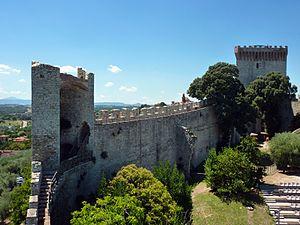
Castiglione del Lago est une commune italienne d'environ 15 600 habitants, située sur le bord du lac Trasimène, dans la province de Pérouse, dans la région Ombrie, en Italie centrale. Le village a obtenu le label des « Plus beaux bourgs d'Italie ».